Lubeja Manor

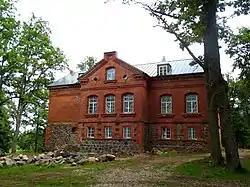

Lubeja Manor is a manor in Liezēre Parish, Madona Municipality in the Vidzeme region of Latvia.